Rosa María de la Garza

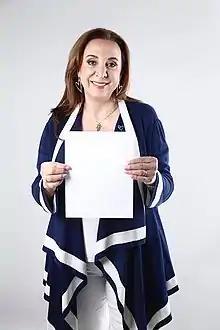
Orozco promoting the Hoja en Blanco Campaign against Trafficking in Persons

Rosa María de la Garza Ramírez (born July 6, 1960), also known as Rosi Orozco, is a Mexican activist campaigning against human trafficking in Mexico.